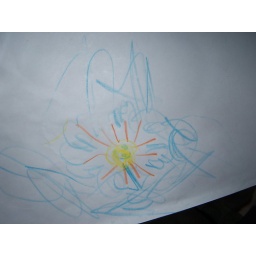
Smiling sun in a blue sky